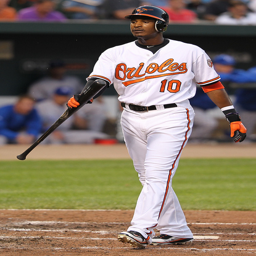
A baseball player holding a bat next to a base.
A batter that is walking off the field after he struck out.
A baseball player walking with a baseball bat.
A batter carries his bat as he leaves the batter's box
A man walking with a baseball bat on a field.